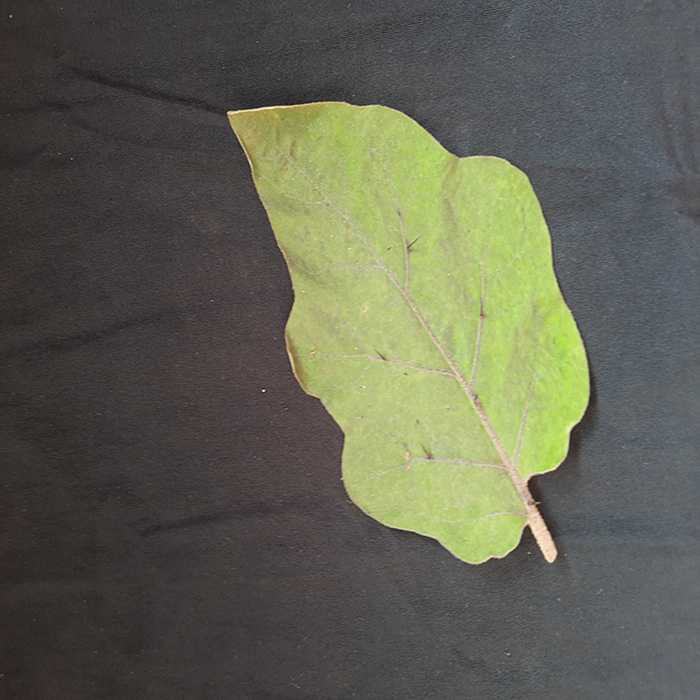
Plant: Eggplant
Label: Eggplant fresh leaf